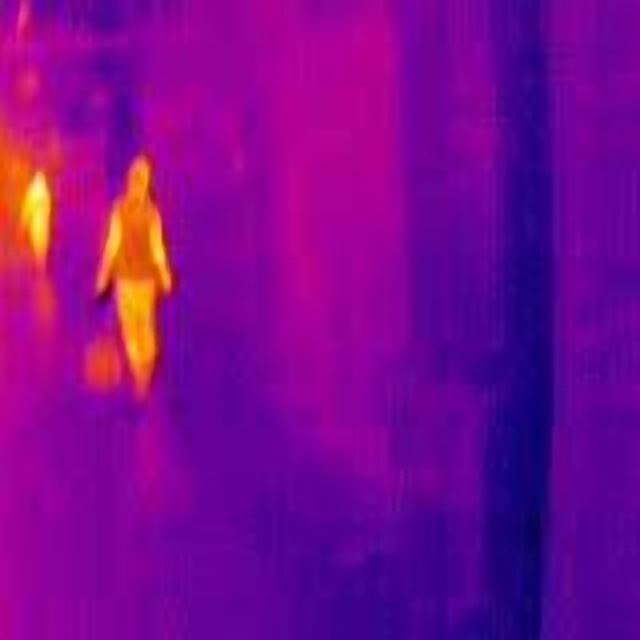
Detected objects:
label: person
label: person